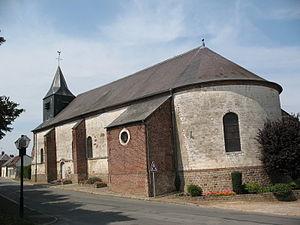
L'église construite en 1656 a été remaniée à plusieurs reprises. Les travaux de 1828 lui ont donné sa forme actuelle de croix latine avec abside arrondie.
Rubempré est une commune française située dans le département de la Somme, en région Hauts-de-France.